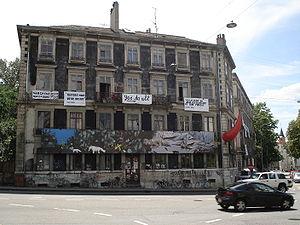
RHINO, acronyme de « Retour des Habitants dans les Immeubles Non Occupés », est le nom de l'un des plus célèbres squats de Genève.